Mishi Choudhary

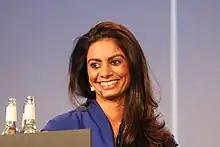
Mishi Choudhary at the conference in Berlin, 2016

Mishi Choudhary is a technology lawyer and online civil liberties activist working in the United States and India. She is the senior vice president and general counsel of Virtru, a role she started in 2022. Prior to that role, Mishi was the Legal Director of the Software Freedom Law Center as well as the Founder of SFLC.in. SFLC.in brings together lawyers, policy analysts and technologists to fight for digital rights, produces reports, and studies on the state of the Indian internet, also has a productive legal arm. Under her leadership, SFLC.in has conducted landmark litigation cases, petitioned the government of India on freedom of expression and internet issues, and campaigned for WhatsApp and Facebook to fix a feature of their platform that has been used to harass women in India.